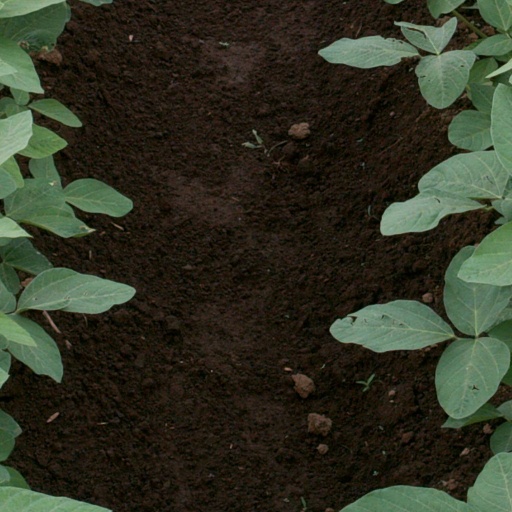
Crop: soybean